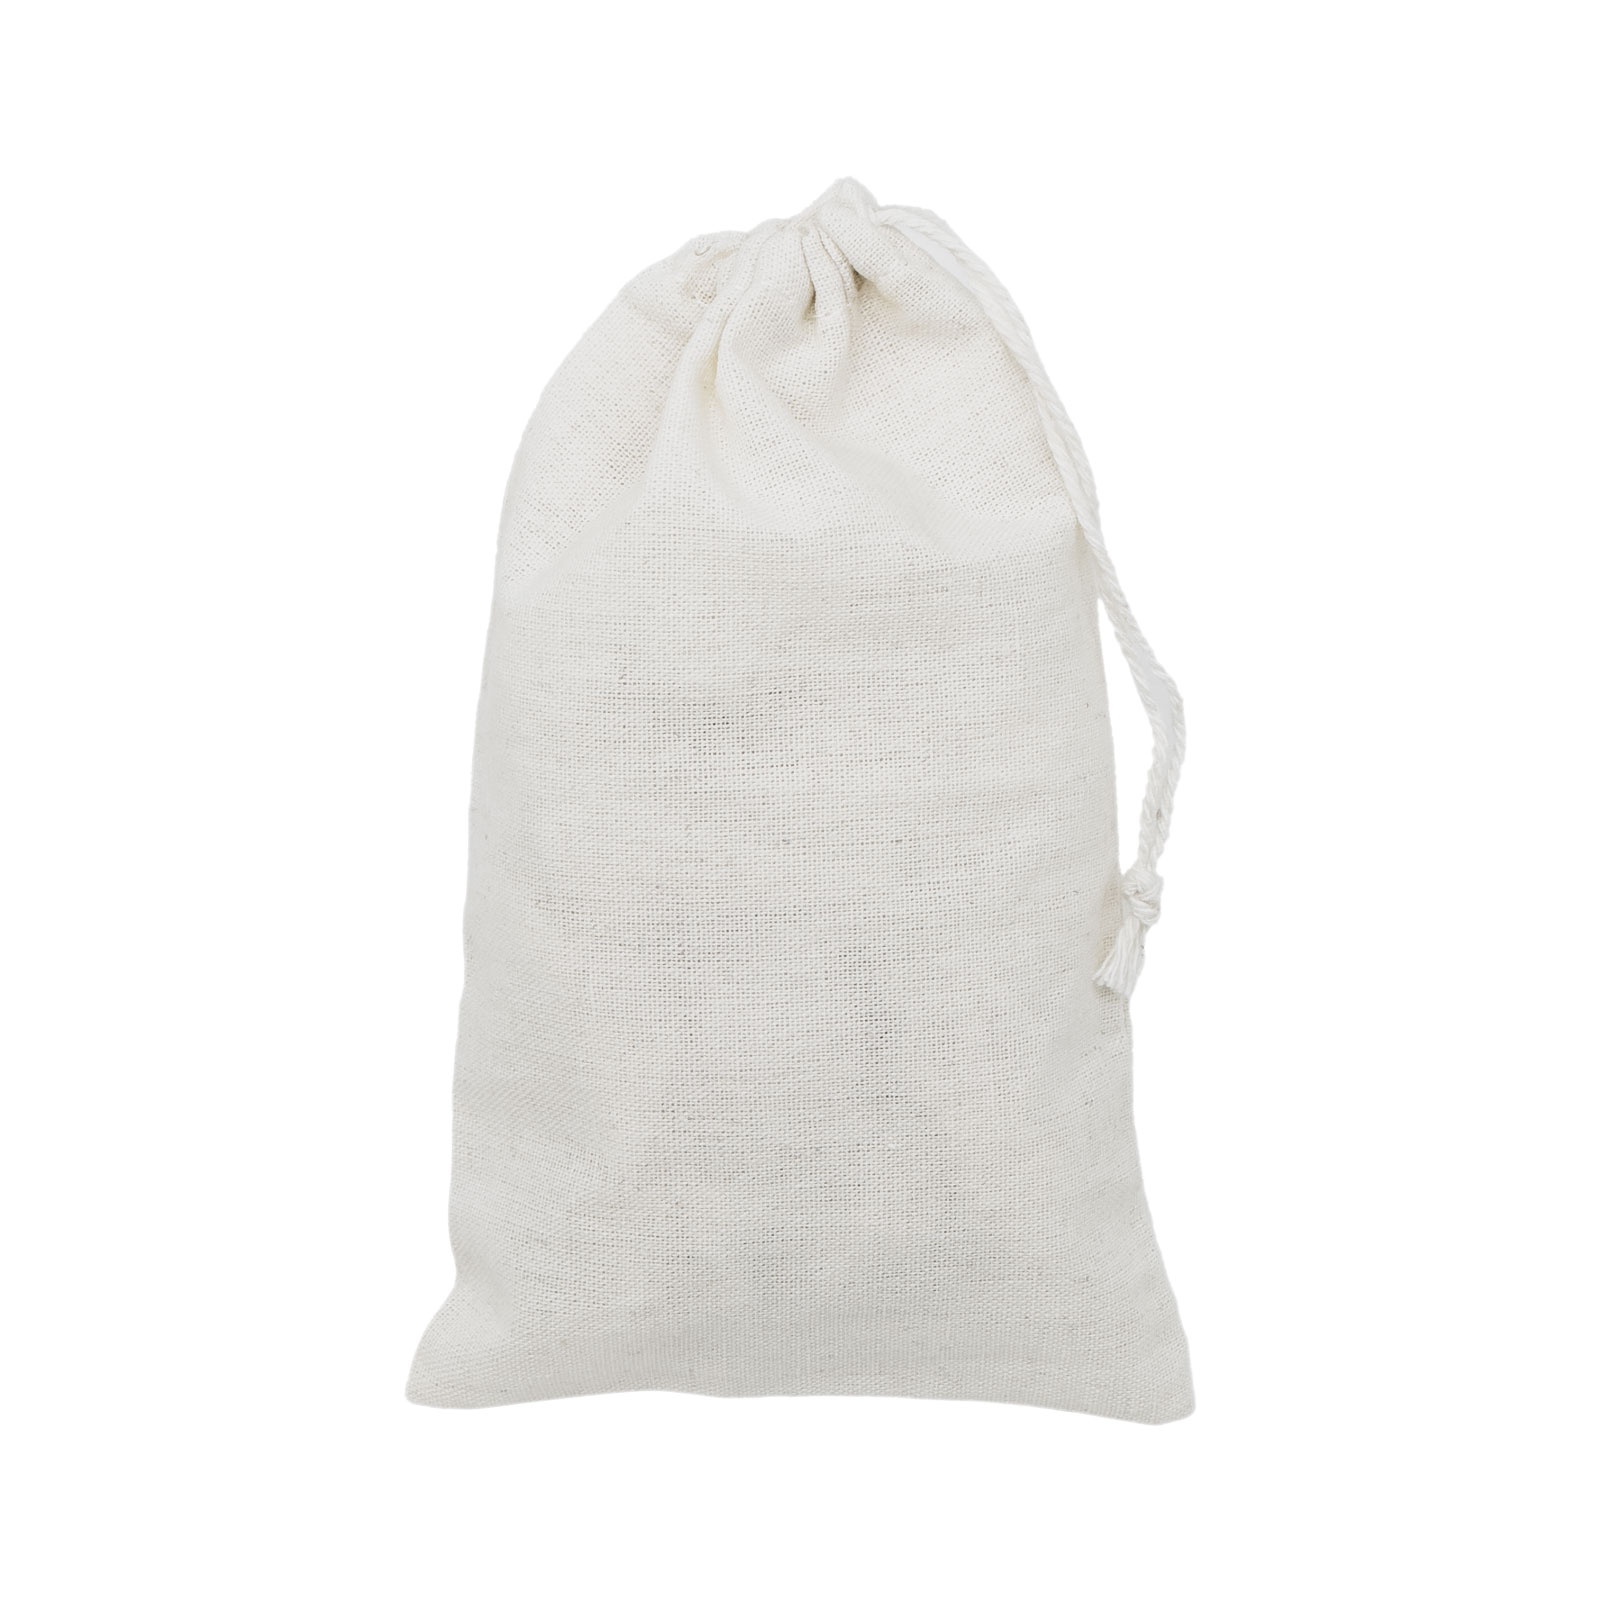
4" x 6" Cotton Muslin Drawstring Reusable Bags
Brand: JPIDisplay
These natural fiber bags are prefect for tea straining, herbal steeping, coffee brewing in the kitchen. They could be also used for wedding favors, party themes and crafts. For aroma therapy, use as natural fragrance diffusers with flowers, bath salts, spices and soaps. These drawstring bags may be washed for repeated use. For food use, please WASH FIRST. Bags are approximate size. Size: 4" x 6" Units: 12 pcs
Category: Home & Garden > Kitchen & Dining > Kitchen Tools & Utensils > Food Steaming Bags